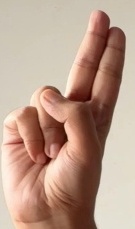
ASL sign: U